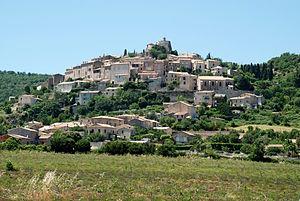
France - Provence - Simiane-la-Rotonde
Simiane-la-Rotonde est une commune française située dans le département des Alpes-de-Haute-Provence, en région Provence-Alpes-Côte d'Azur.